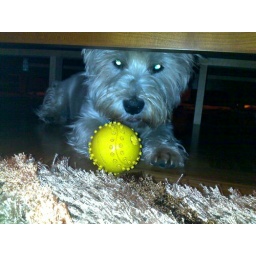
A dog from outer space under my bed